Memory leak

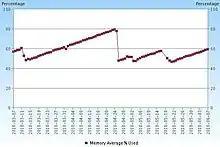
The "sawtooth" pattern of memory utilization: the sudden drop in used memory is a candidate symptom for a memory leak.

A "sawtooth" pattern of memory utilization may be an indicator of a memory leak within an application, particularly if the vertical drops coincide with reboots or restarts of that application. Care should be taken though because garbage collection points could also cause such a pattern and would show a healthy usage of the heap.